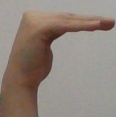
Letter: haa